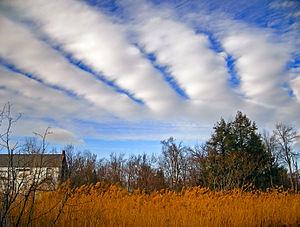
Stratocumulus undulatus radiatus perlucidus, Coolbaugh, comté de Monroe, PensylvanieBranched
Un altocumulus undulatus est une variété d'altocumulus appartenant à l'étage moyen et présentant des ondulations qui peuvent être observées dans une couche nuageuse assez uniforme ou dans des nuages composés d'éléments soudés ou non. Parfois, un double système d'ondulations est apparent.